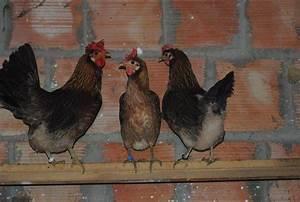
chicken